History of the Jews in Prague

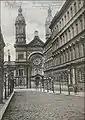
, destroyed 1951 through 1945 war damage

The oldest Jewish house of worship in Prague, the Old School Synagogue is no longer standing. It was replaced by the 'Great' or 'New School' in 1270. As the Jewish community grew and more synagogues were built, this medieval gothic building became known as the Old New Synagogue (or "Altneuschul").